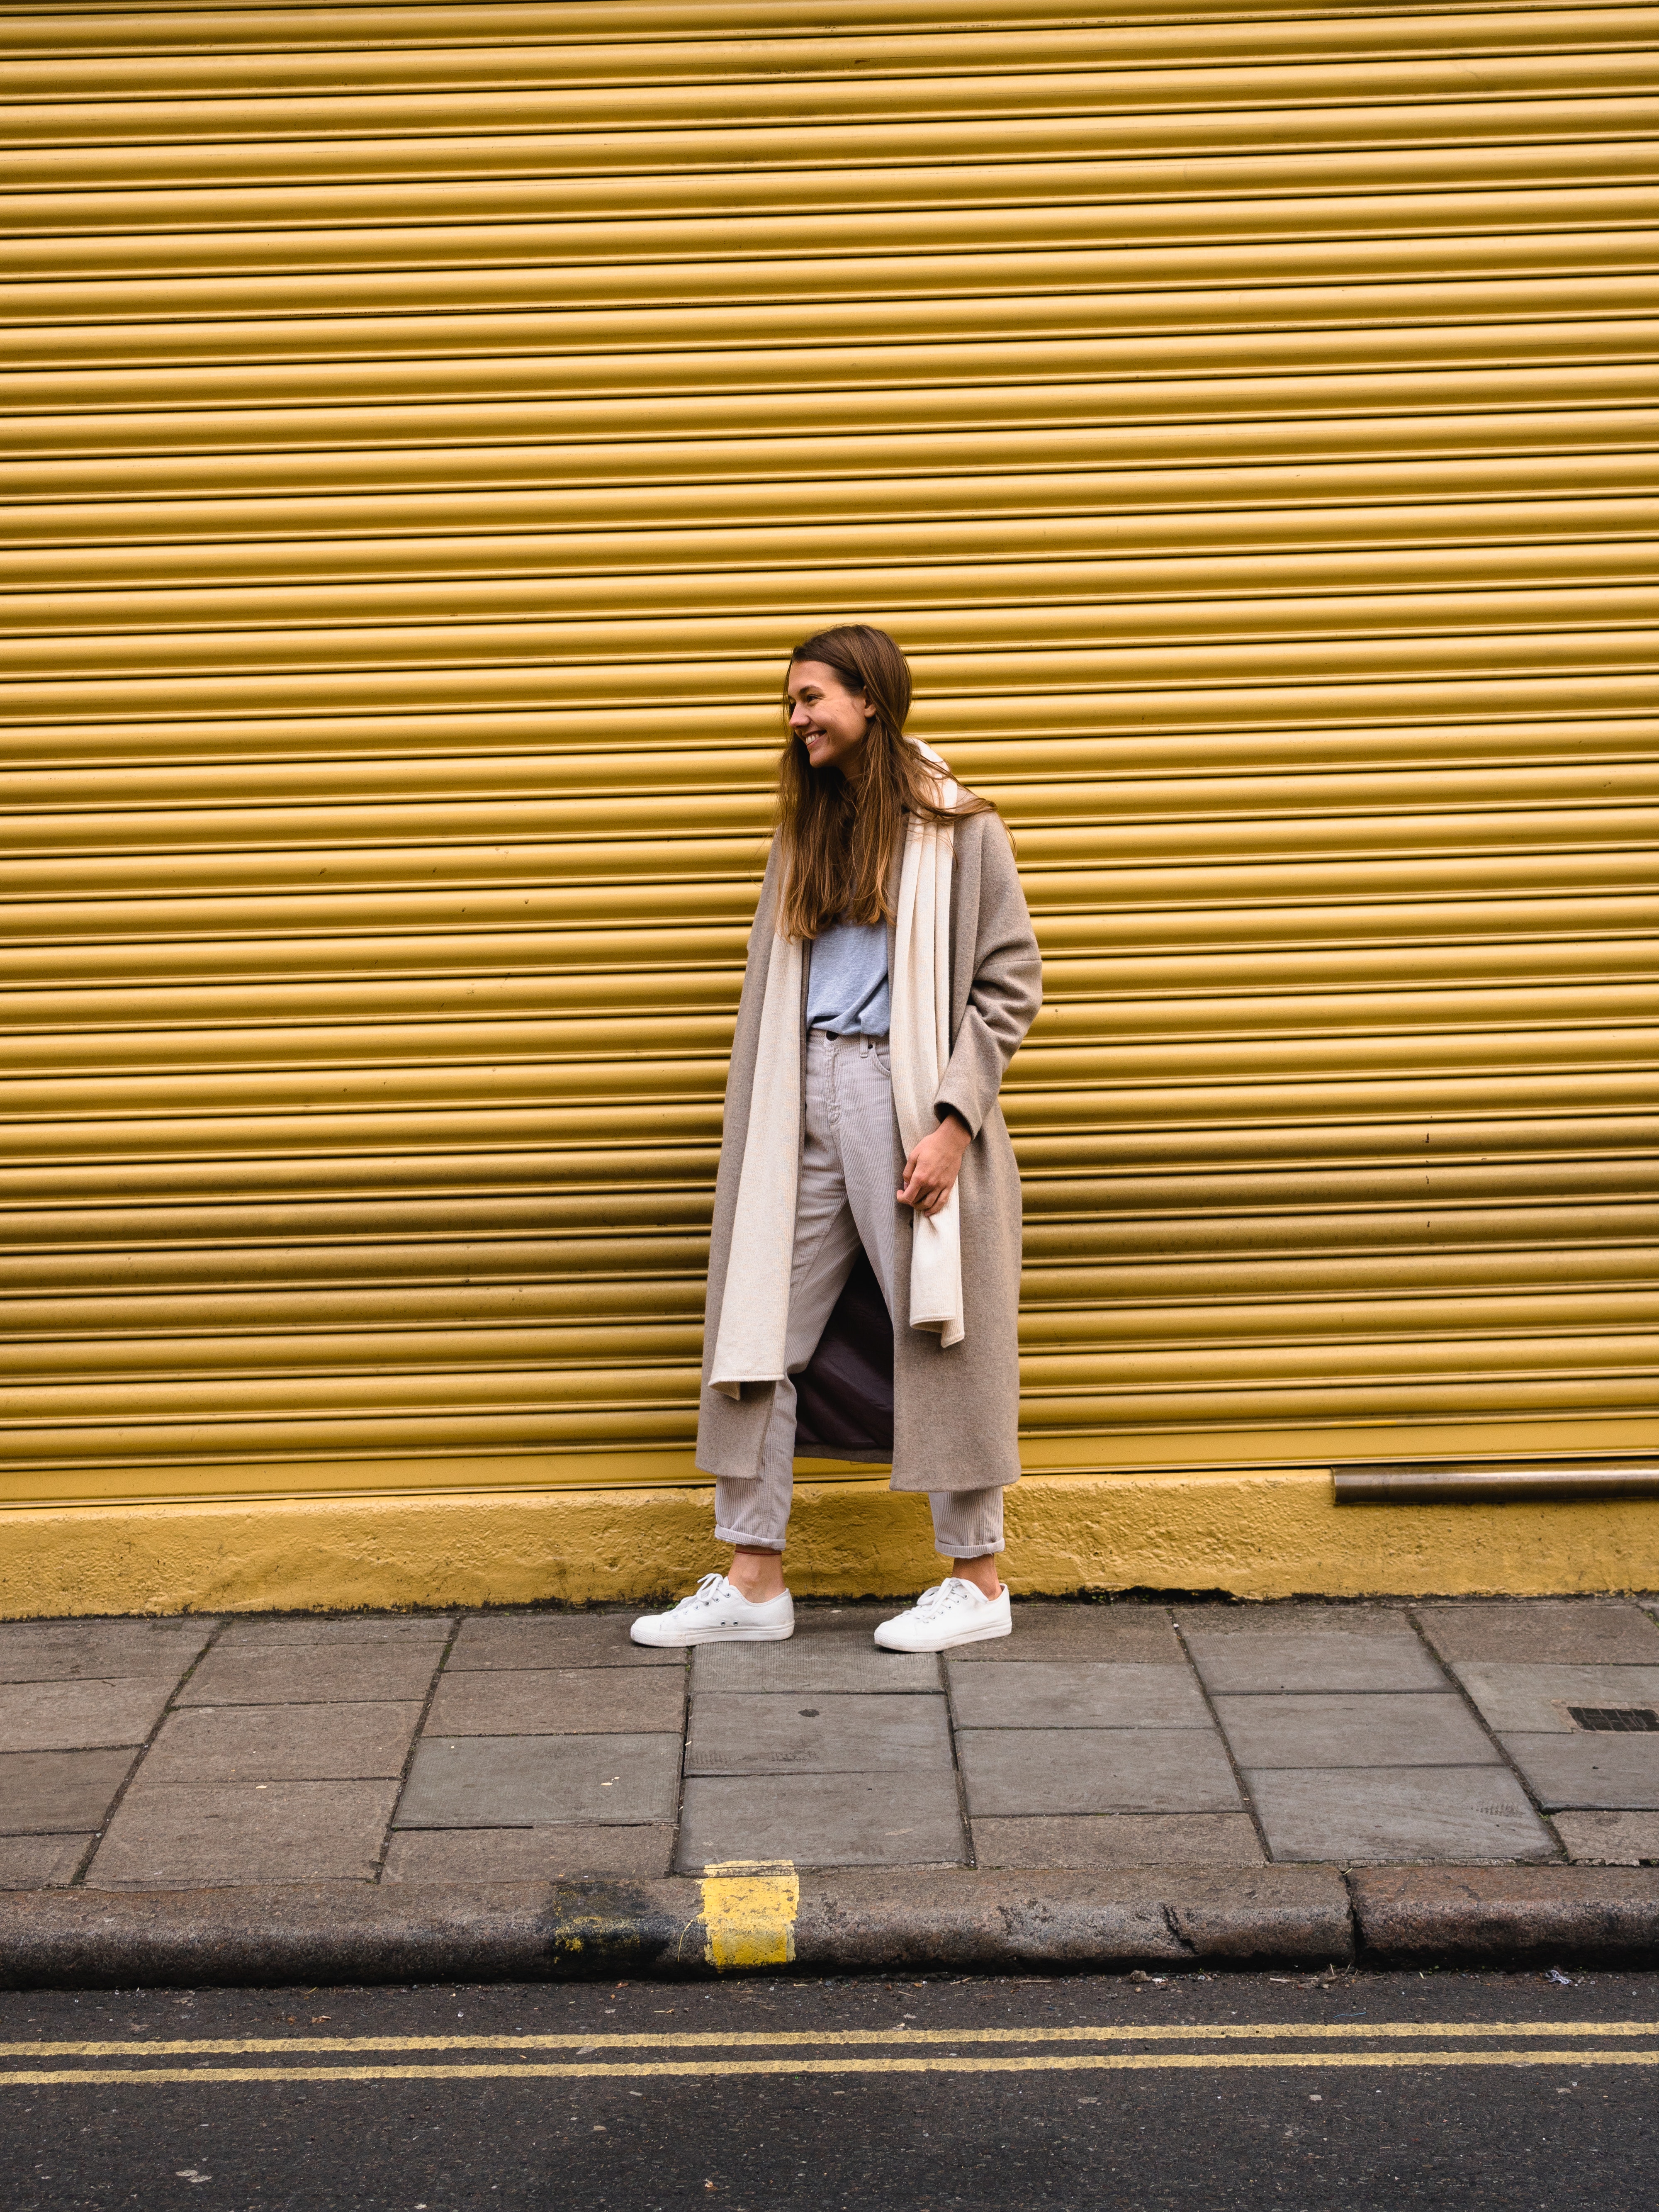
white, yellow, street fashion, standing, snapshot, wall, outerwear, fashion, photography, trench coat, denim, jacket, shoe, blazer, style, sunglasses, Tints and shades, coat